The Last September (film)

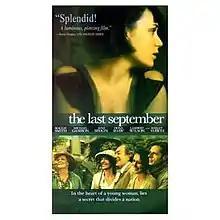
DVD cover

The Last September is a 1999 British drama film directed by Deborah Warner and produced by Yvonne Thunder from a screenplay by John Banville. It is based on the 1929 novel of the same name by Elizabeth Bowen. The film stars an ensemble cast, which includes Maggie Smith, Michael Gambon, Keeley Hawes, David Tennant and Lambert Wilson. It was filmed in Dowth Hall, County Meath along the banks of the River Boyne.